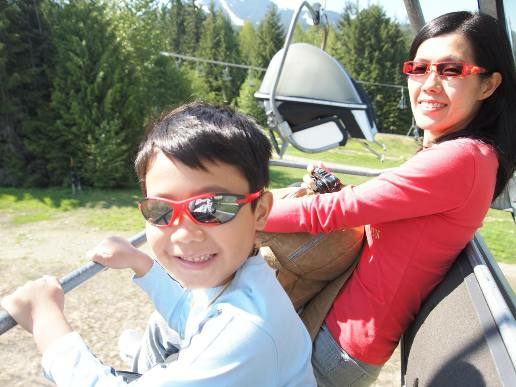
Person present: Yes